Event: Nepal Earthquake
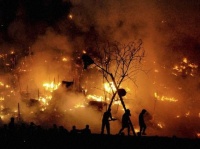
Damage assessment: damage